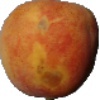
Label: Peach 1